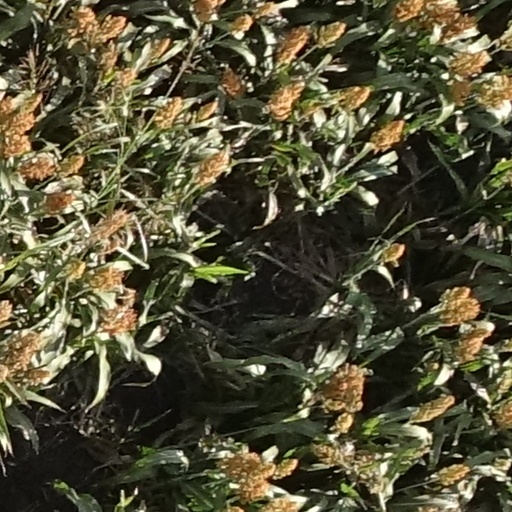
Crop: sorghum